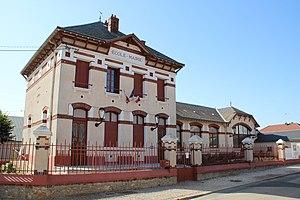
Mairie de Allainville dans les Yvelines en France.